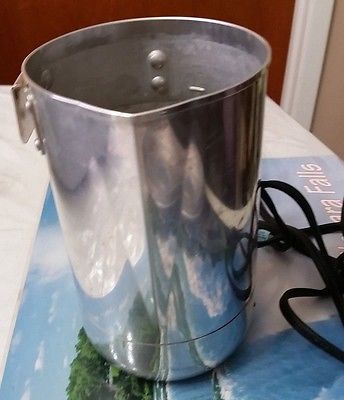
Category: kettle